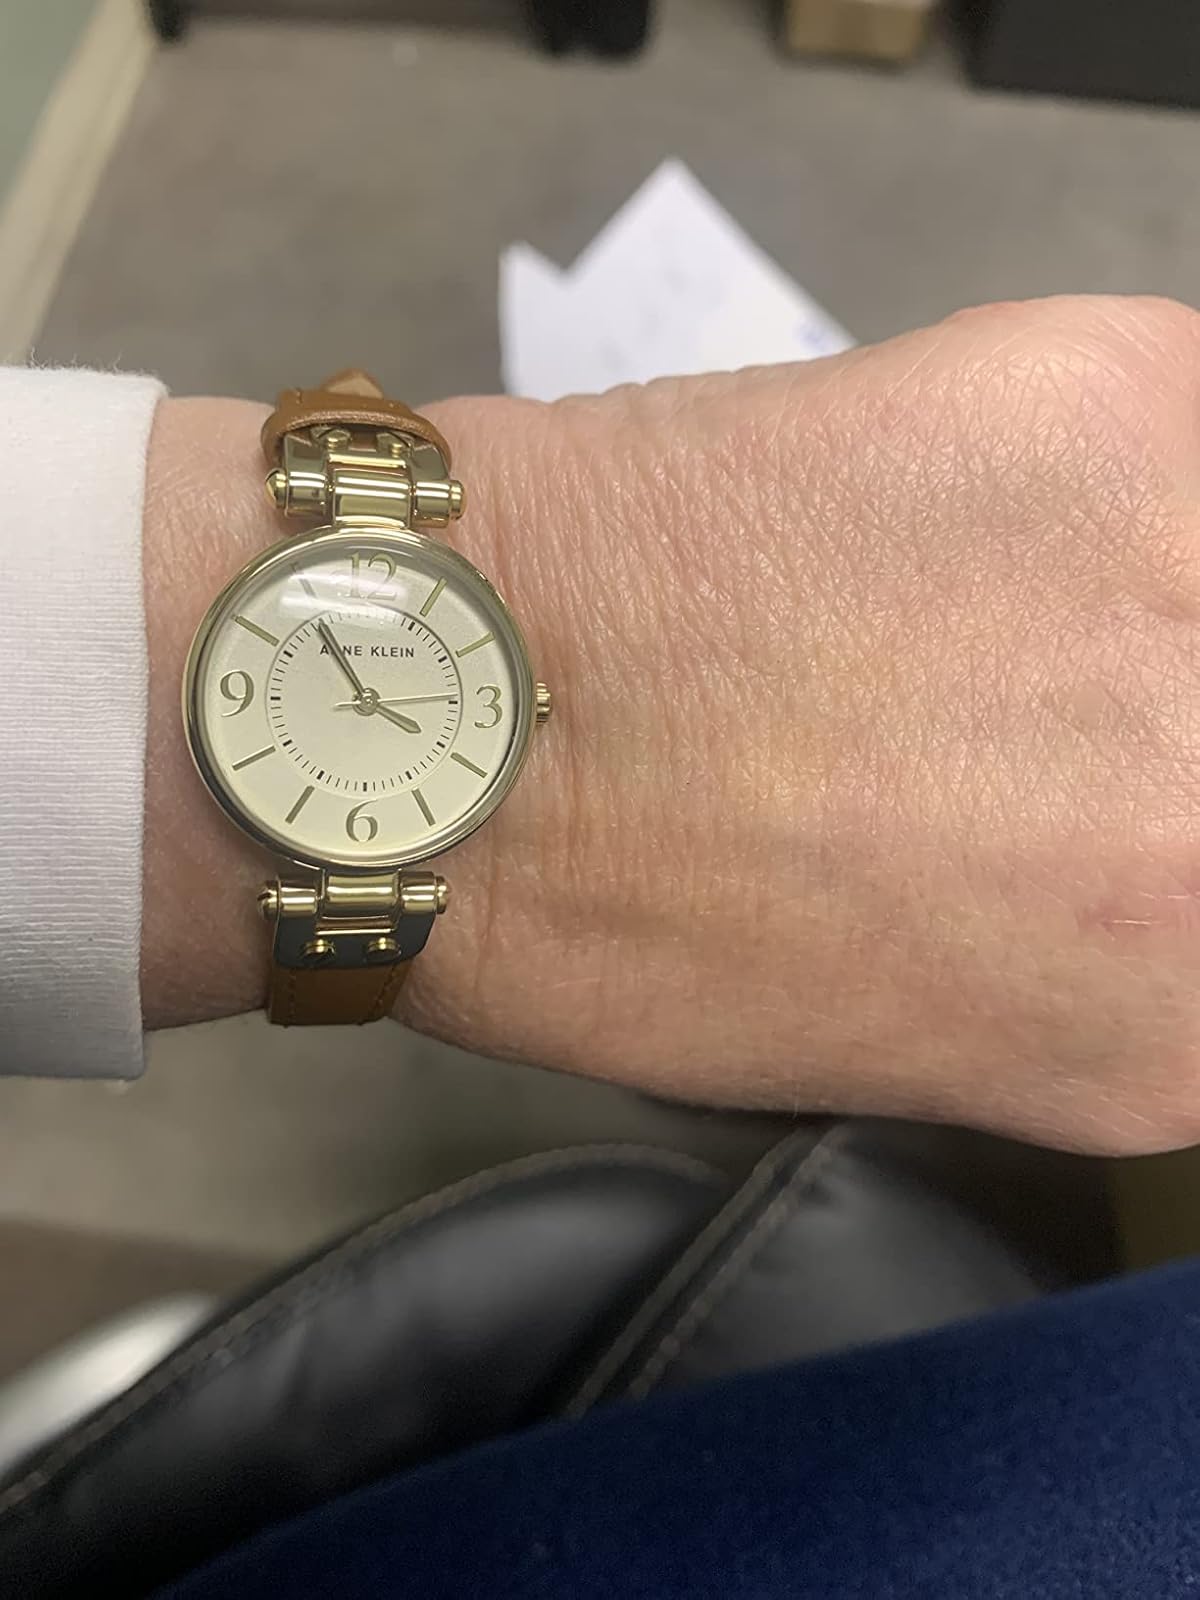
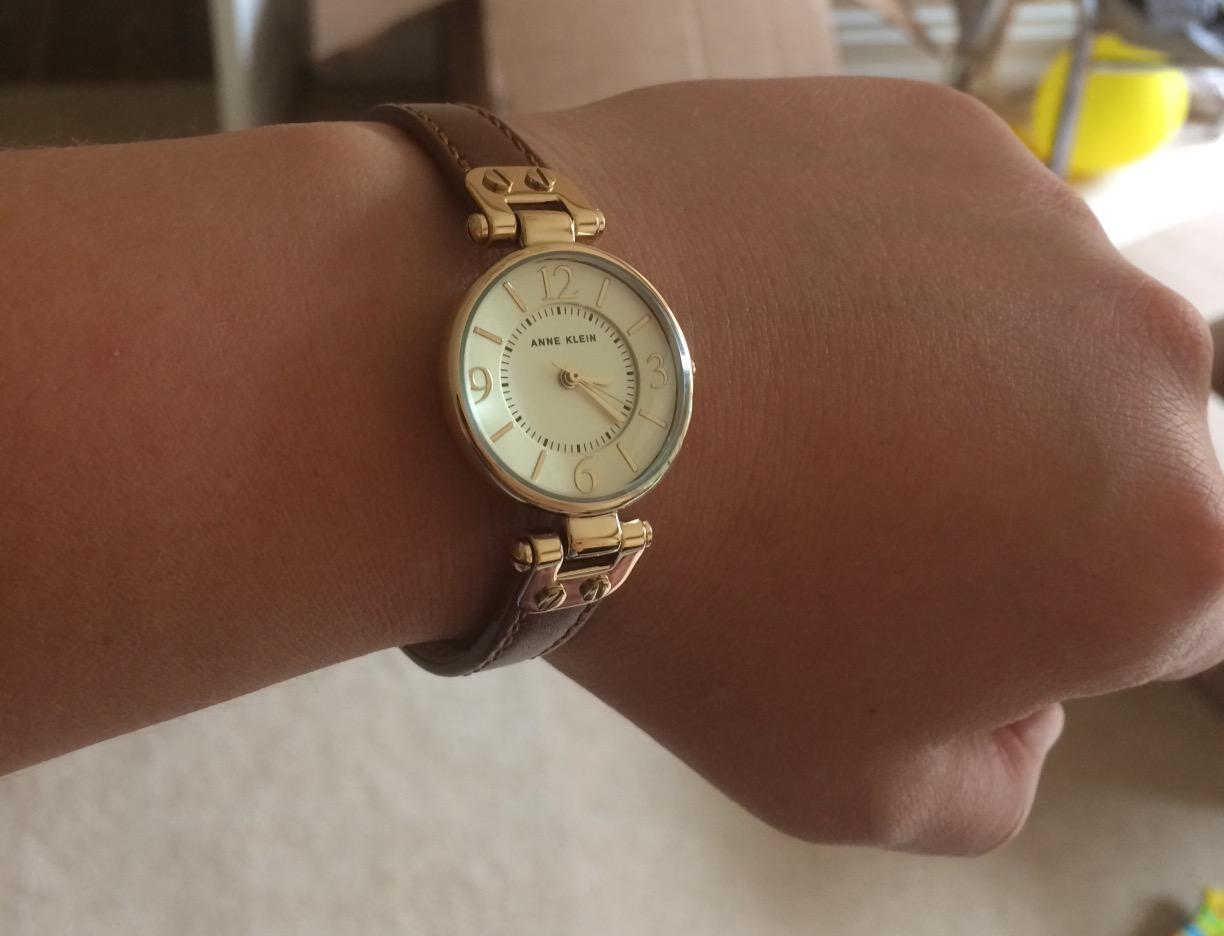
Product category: accessories_watch
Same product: yes